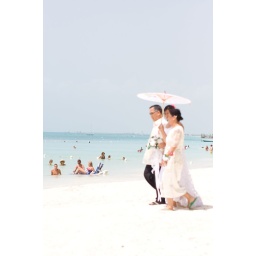
Beaches @ Turks &amp;amp; Caicos. Chris &amp;amp; Rose's Wedding. Rose walking down the beach escorted by her parents.